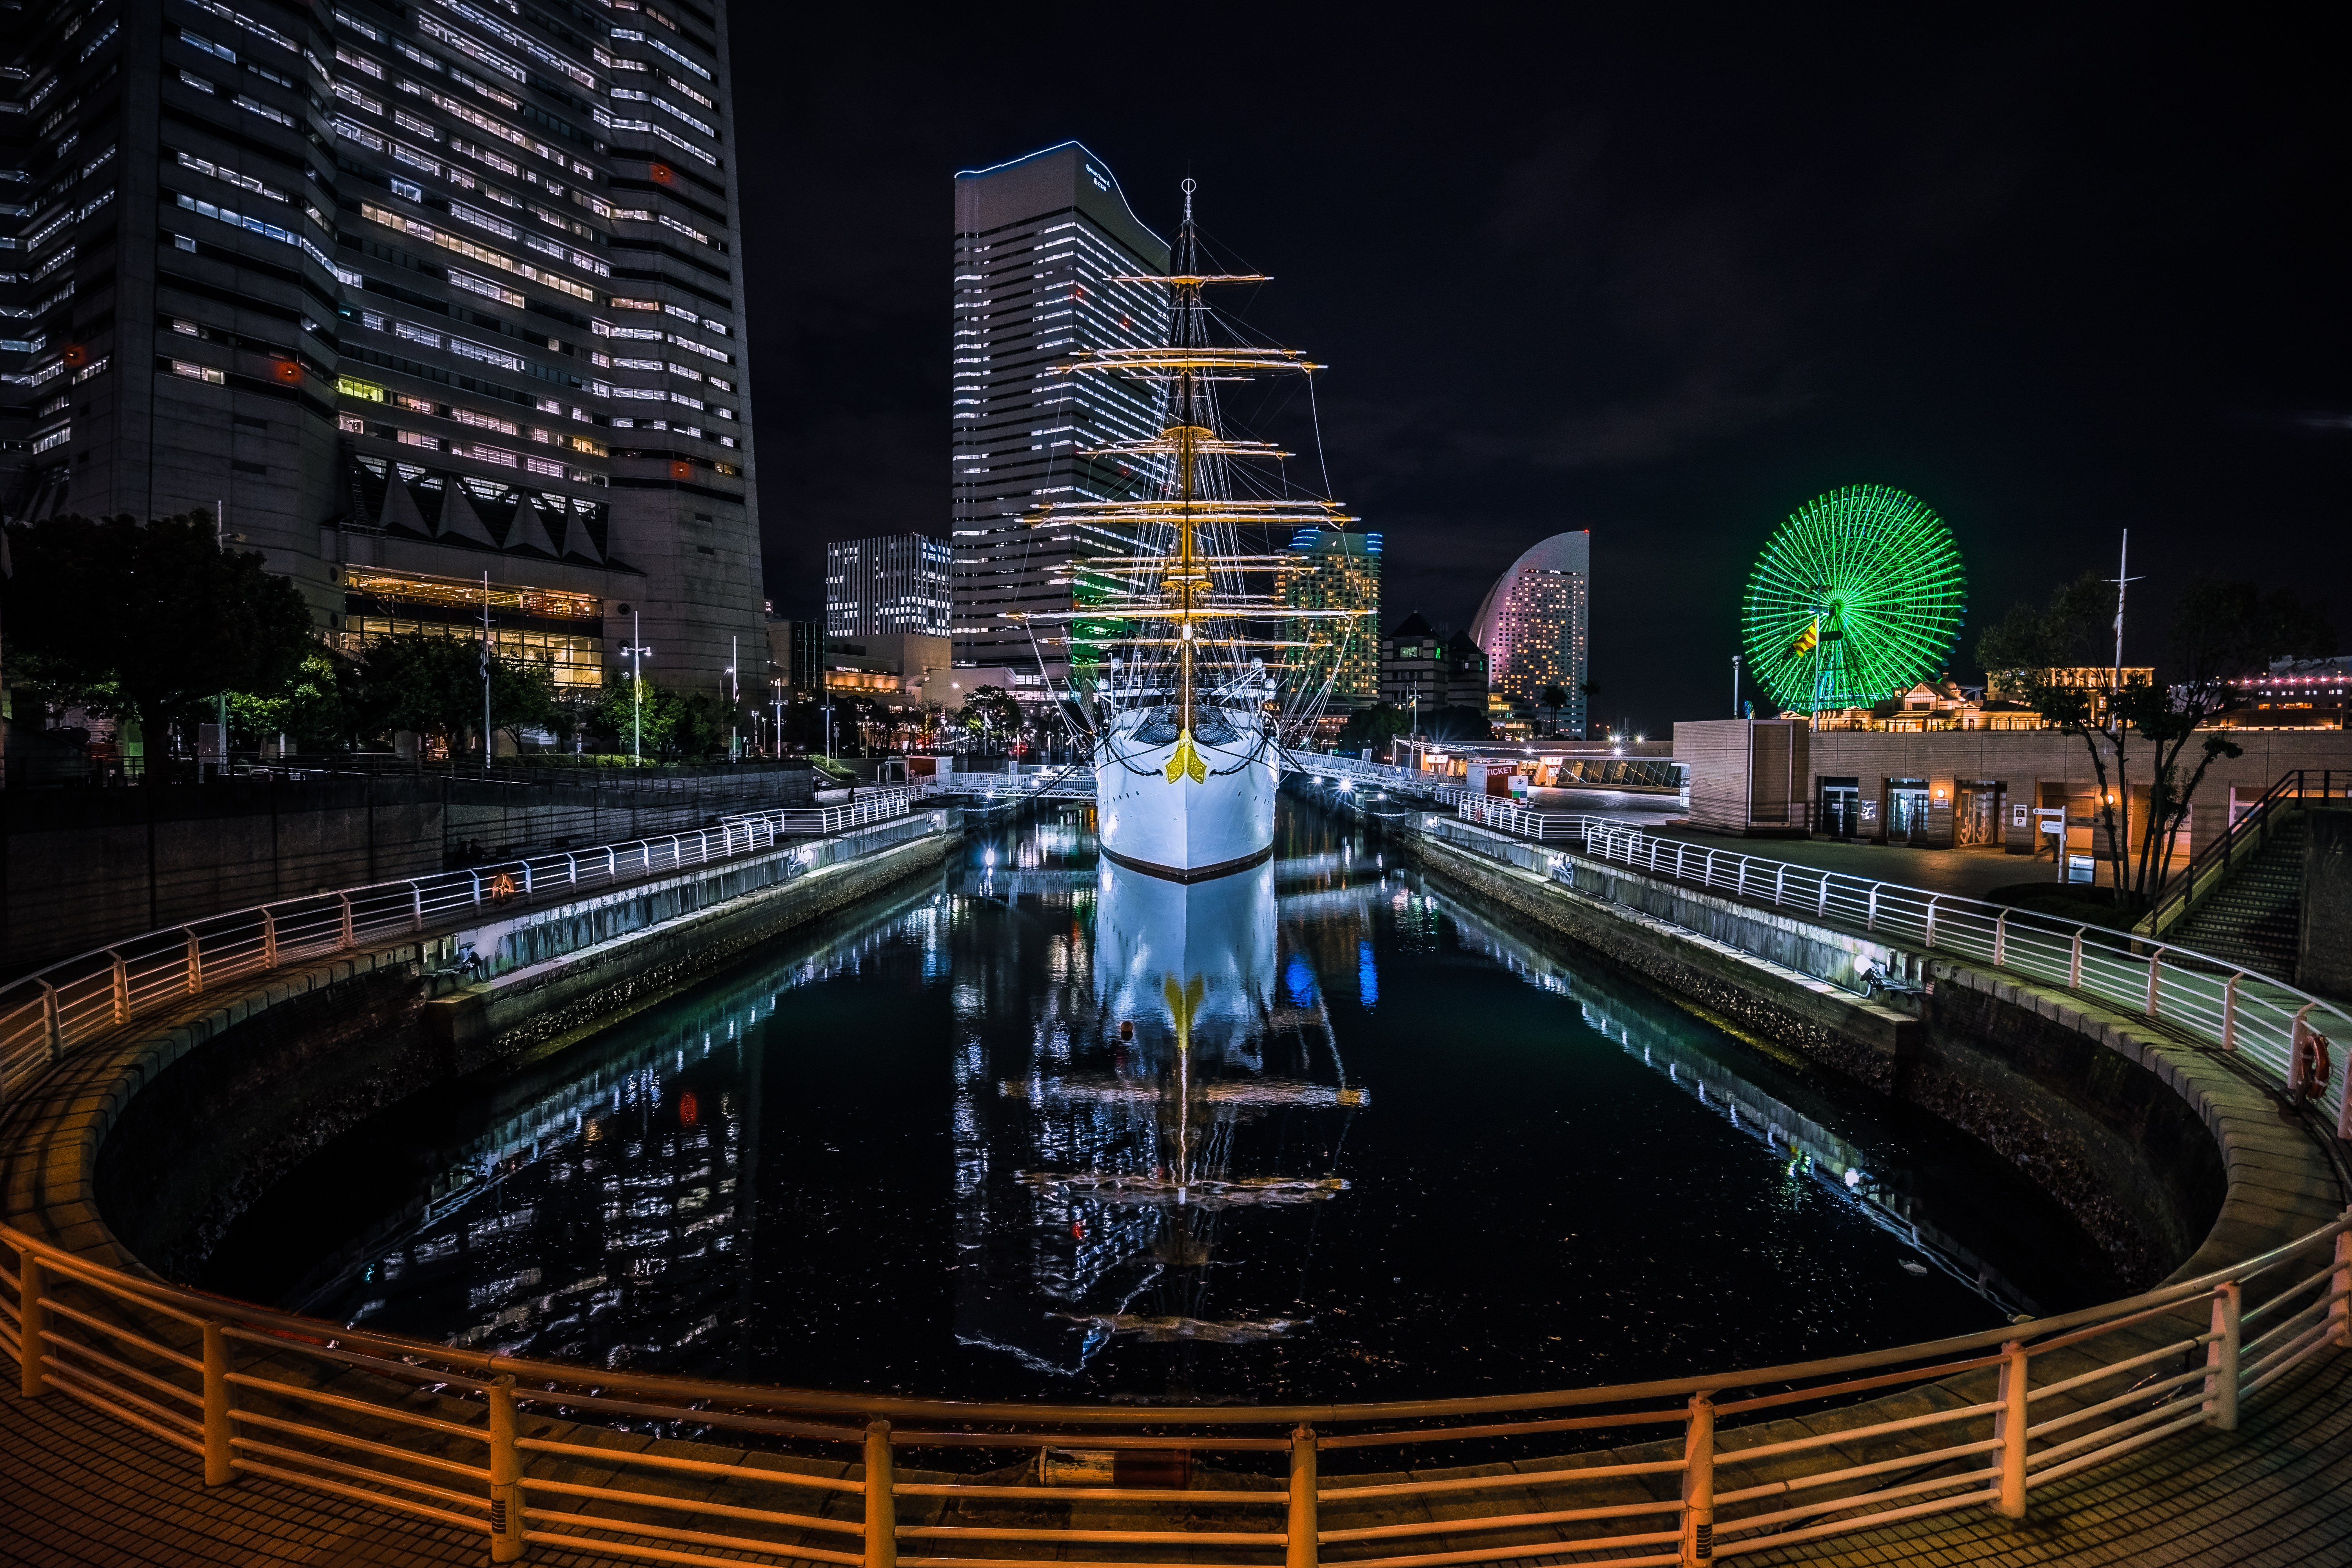
light, skyline, night, city, skyscraper, cityscape, downtown, dusk, evening, reflection, landmark, darkness, japan, ferriswheel, kanagawa, yokohama, ilce7m2, fe1635mmf4zaoss, minatomirai, landmarktower, cosmoclock21, sailtrainingship, nipponmarumemorialpark, metropolis, nipponmaru, urban area, human settlement, metropolitan area